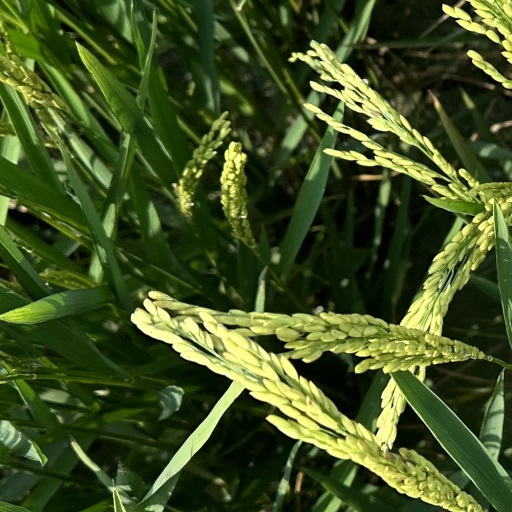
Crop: rice